The Cerdá Plan

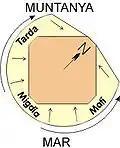
Diagram of sunlight on the blocks

Regarding the orientation, the roads run parallel to the sea, some of them, and perpendicular, others, so that the orientation of the vertices of the squares coincide with the cardinal points and therefore all sides have direct sunlight throughout the day, denoting once again the importance that the designer attaches to the solar phenomenon.